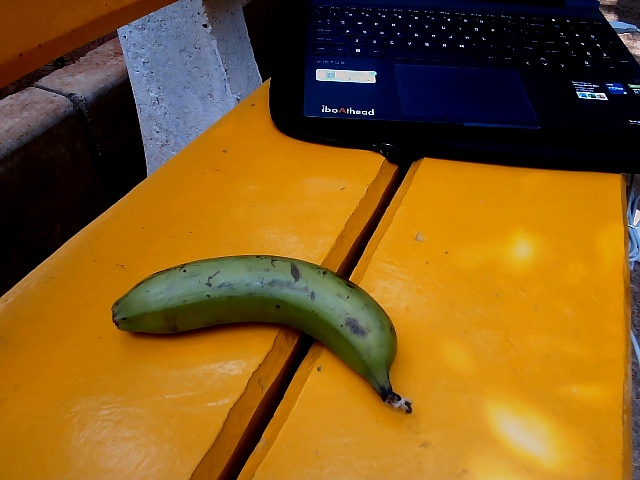
Label: Raw_Banana